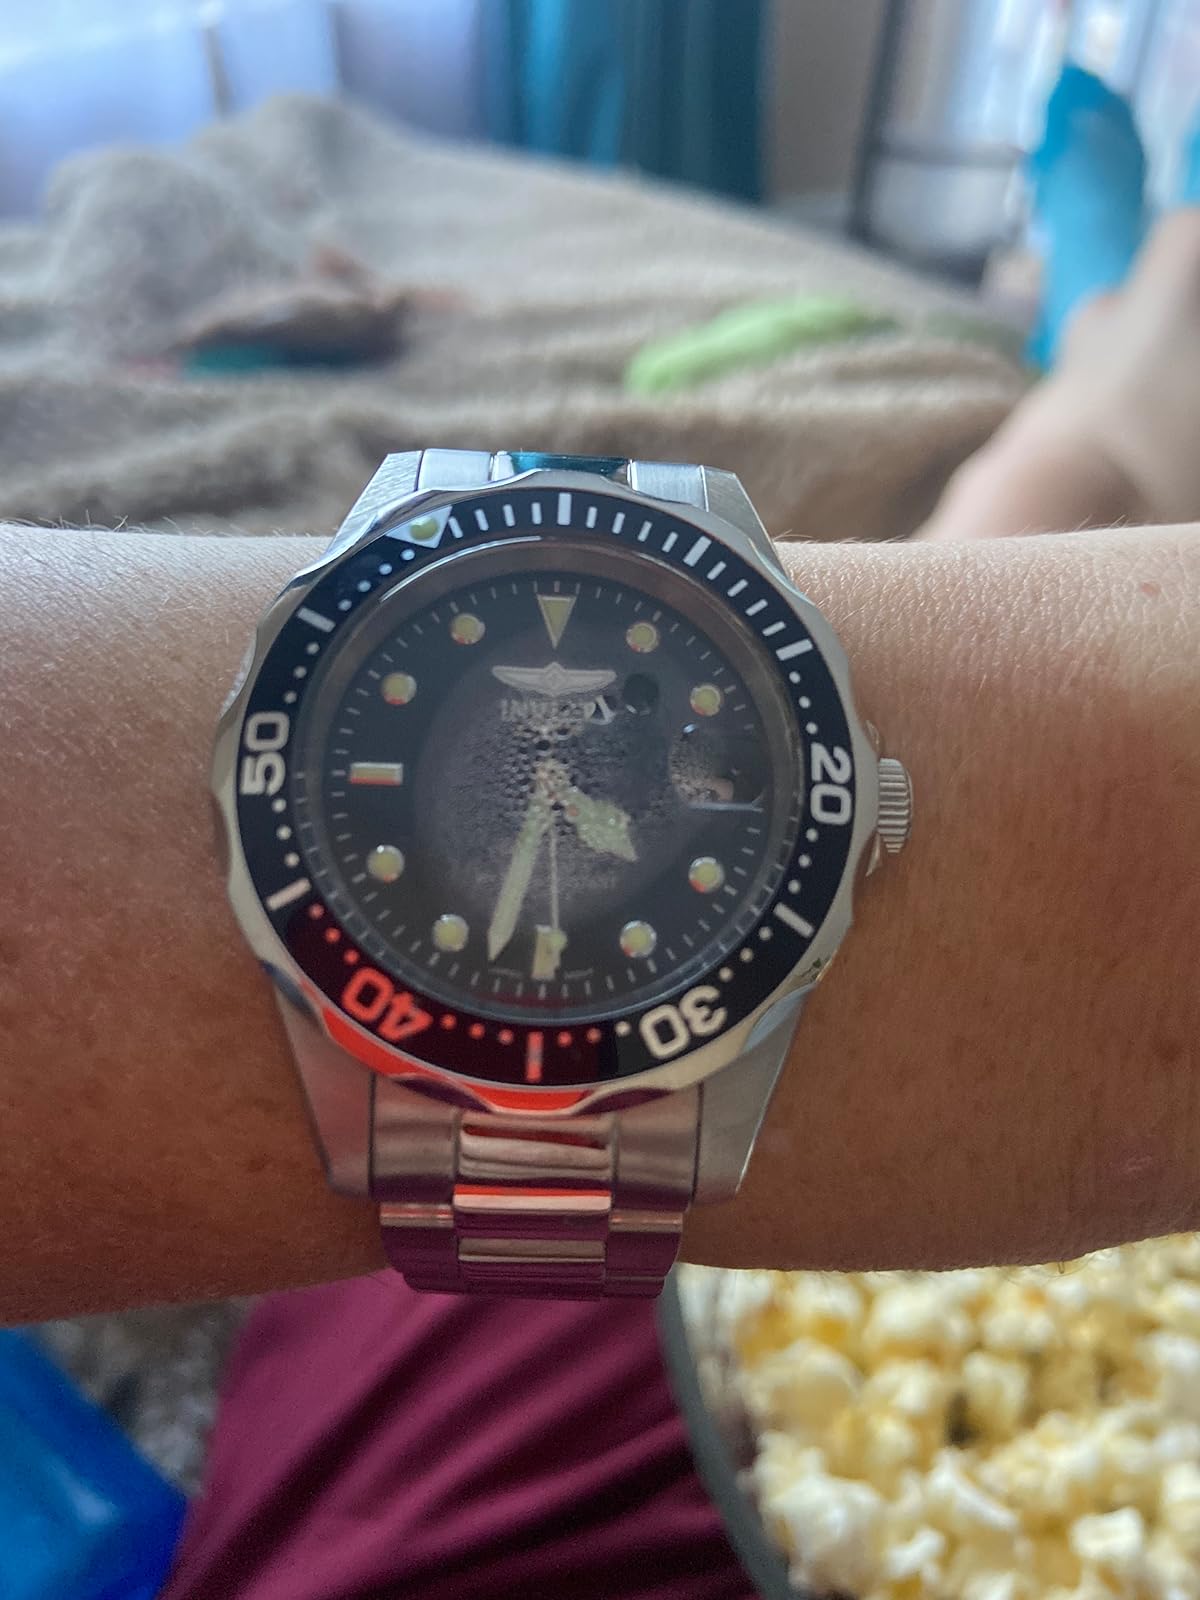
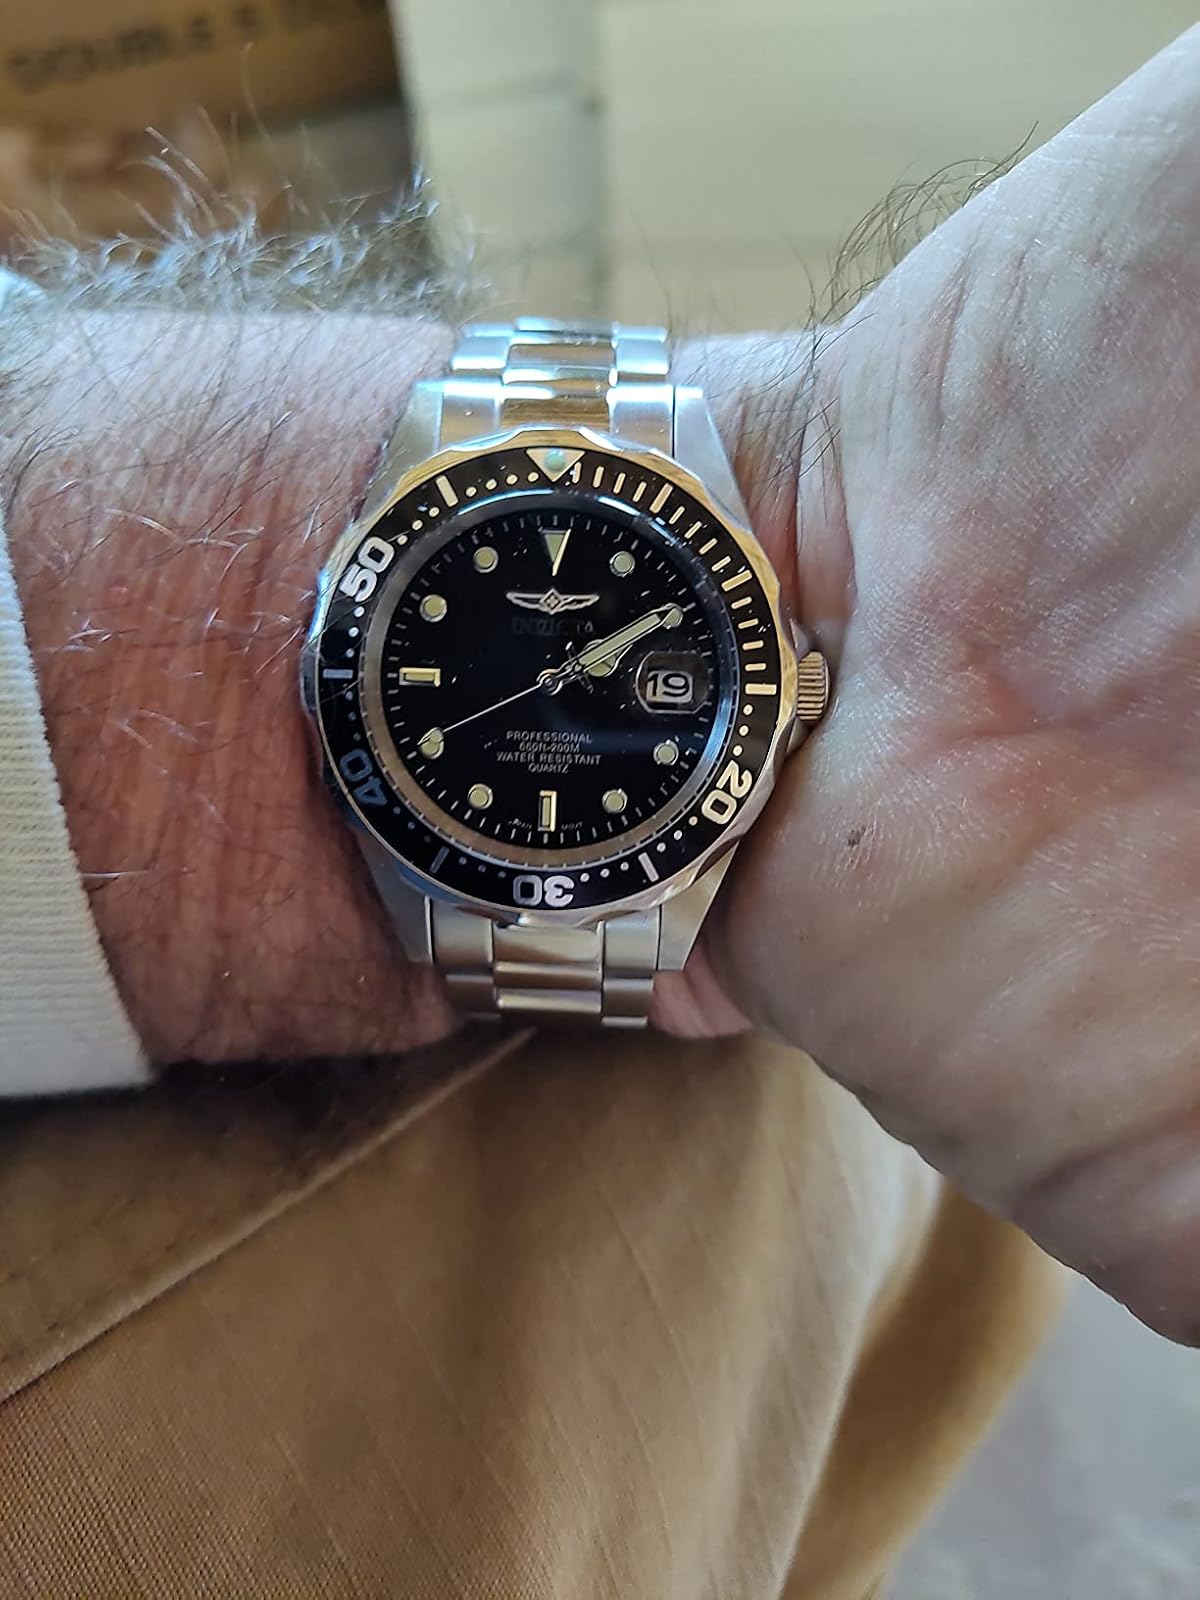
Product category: accessories_watch
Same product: yes